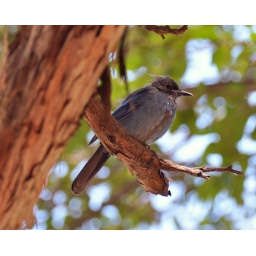
Stellar Jay perched in a pine tree in Yosemite National Park.